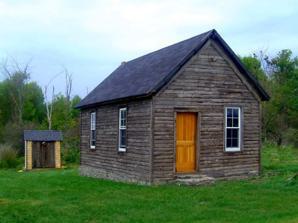
Building: Grenadier Island Schoolhouse
Country: United States of America
Year built: 1879
United States historic place Grenadier Island Schoolhouse U.S. National Register of Historic Places New York State Register of Historic Places Grenadier Island Schoolhouse, March 2007 Show map of New York Show map of the United States Location Grenadier Island Rd. 3, on Grenadier Island , Cape Vincent, New York Coordinates 44°02′53″N 76°21′15″W / 44.04806°N 76.35417°W / 44.04806; -76.35417 Area Less than 1 acre (0.40 ha) Built c. 1879 ( 1879 ) NRHP reference No. 12000955 NYSRHP No. 04505.000191 Significant dates Added to NRHP November 21, 2012 Designated NYSRHP September 26, 2012 Grenadier Island Schoolhouse , also known as School No. 16, is a historic one-room school building located on Grenadier Island , Cape Vincent , Jefferson County, New York .  It was built about 1879, and is a one-story, two bay by two bay, frame building on a limestone foundation. The building includes a small entrance vestibule and open main classroom space.  Also on the property is a contributing original outhouse .  It operated until 1942. It was added to the National Register of Historic Places in 2012. References